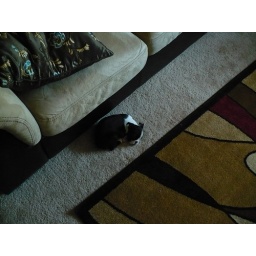
Jelly bean sleeping by the couch like always